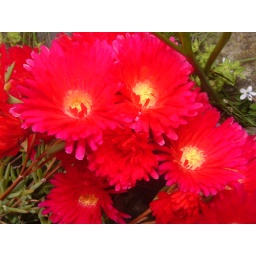
red flower beside the house